Johann Stumpf (writer)

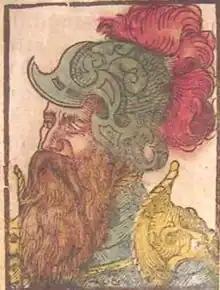
Swiss nobleman by Heinrich Vogtherr, Private Collection

In 1529 he married the first of his four wives, a daughter of Heinrich Brennwald, who wrote a work (still in manuscript) on Swiss history, and stimulated his son-in-law to undertake historical studies. Stumpf made wide researches, with this object, for many years, and undertook also several journeys, of which that in 1544 to Engelberg and through the Valais seems to be the most important, perhaps because his original diary has been preserved to us. The fruit of his labours (completed at the end of 1546) was published in 1548 at Zürich in a huge folio of 934 pages (with many fine wood engravings, coats of arms, maps, &c.), under the title of "Gemeiner loblicher Eydgnoschafft Stetten, Landen und Voelckeren Chronick wirdiger thaaten Beschreybung". An extract from it was published in 1554, under the name of "Schwytzer Chronika". New and greatly enlarged editions of the original work were issued in 1586 and 1606.